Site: brandenburg
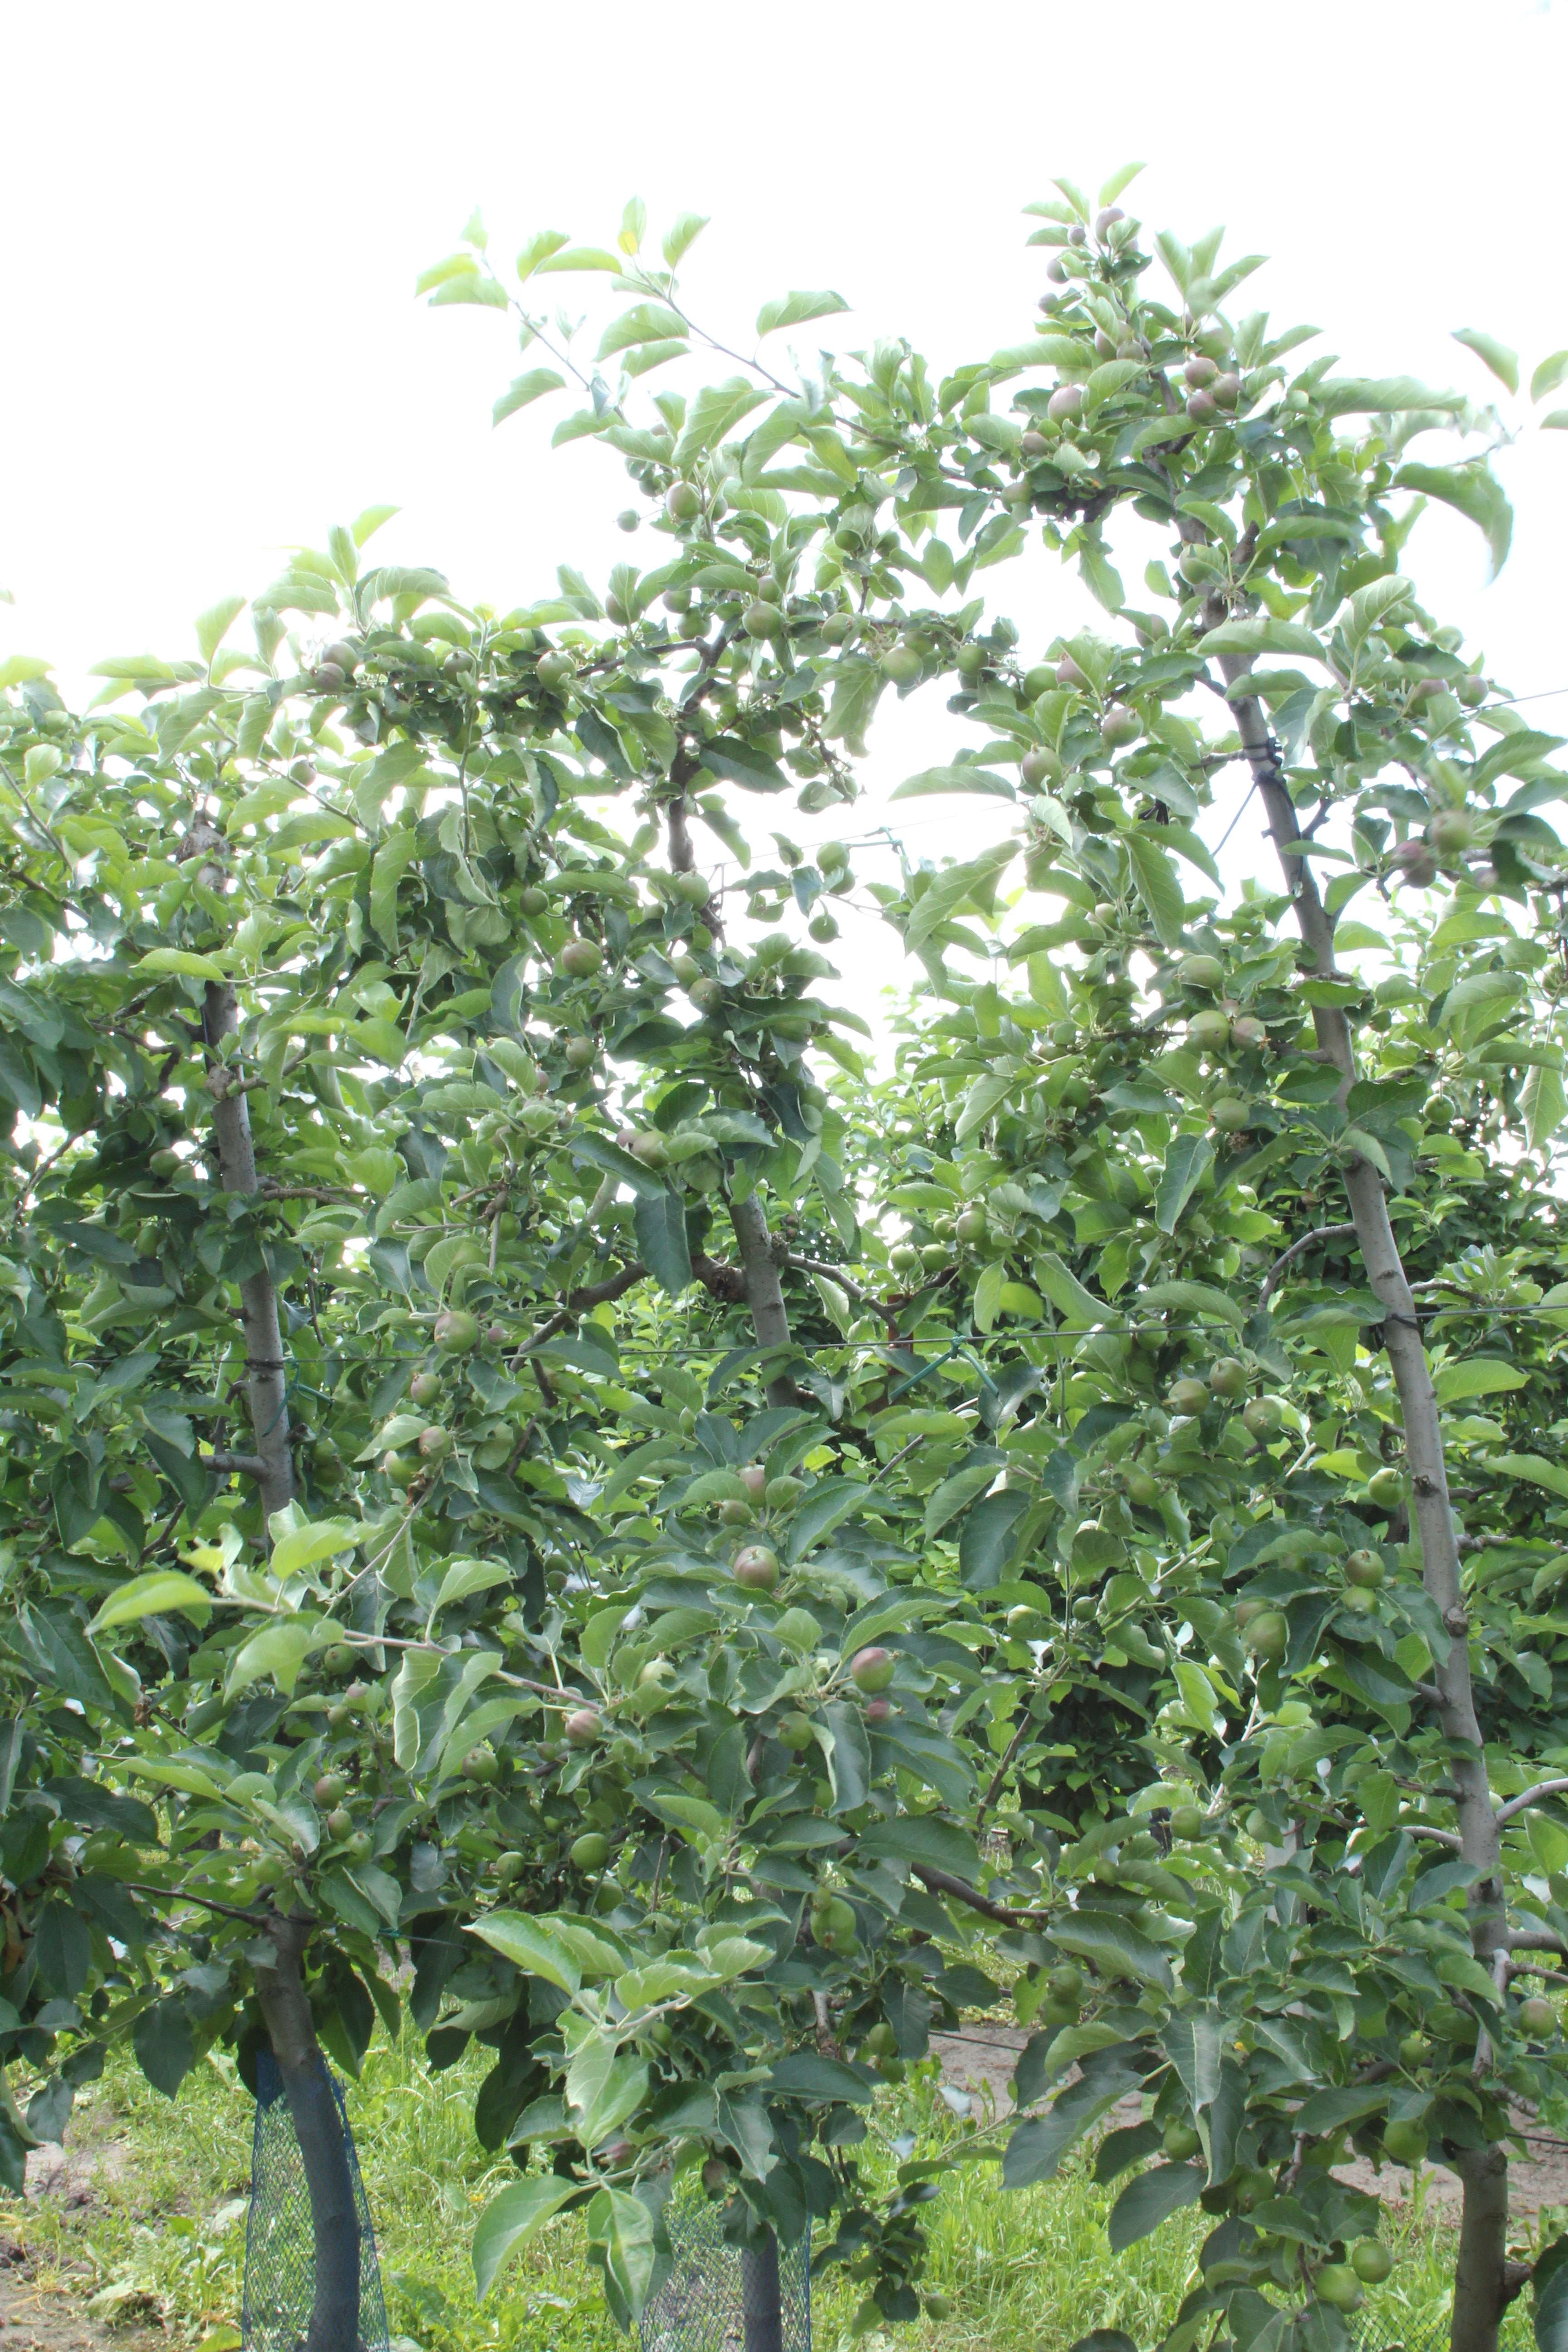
Growth stage (BBCH 73): Development of fruit